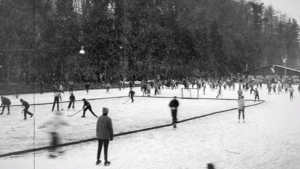
Les débuts du patinage à Poissompré
La patinoire Poissompré est le nom de la patinoire de la communauté d'agglomération Épinal-Golbey. Elle accueille le club de l'Épinal Hockey Club qui évolue en division1.
L'Épinal hockey club est un club français de hockey sur glace basé dans les Vosges, qui évolue en division 1, le 2ᵉ niveau national français.
Cette page concerne les événements qui se sont produits durant l'année 1906 en Lorraine.